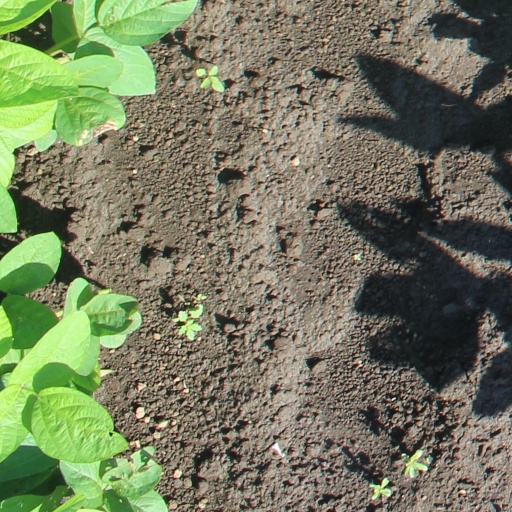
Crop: soybean